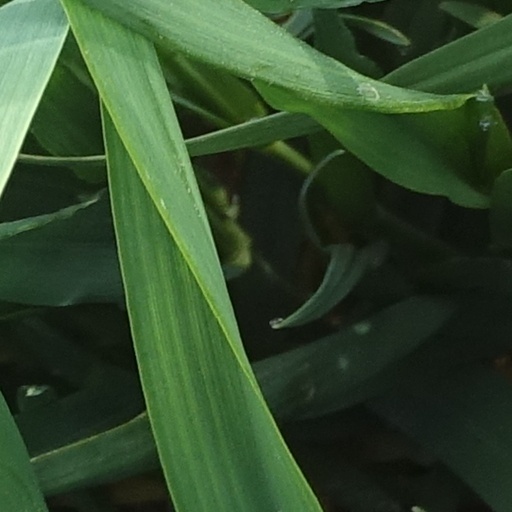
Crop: wheat